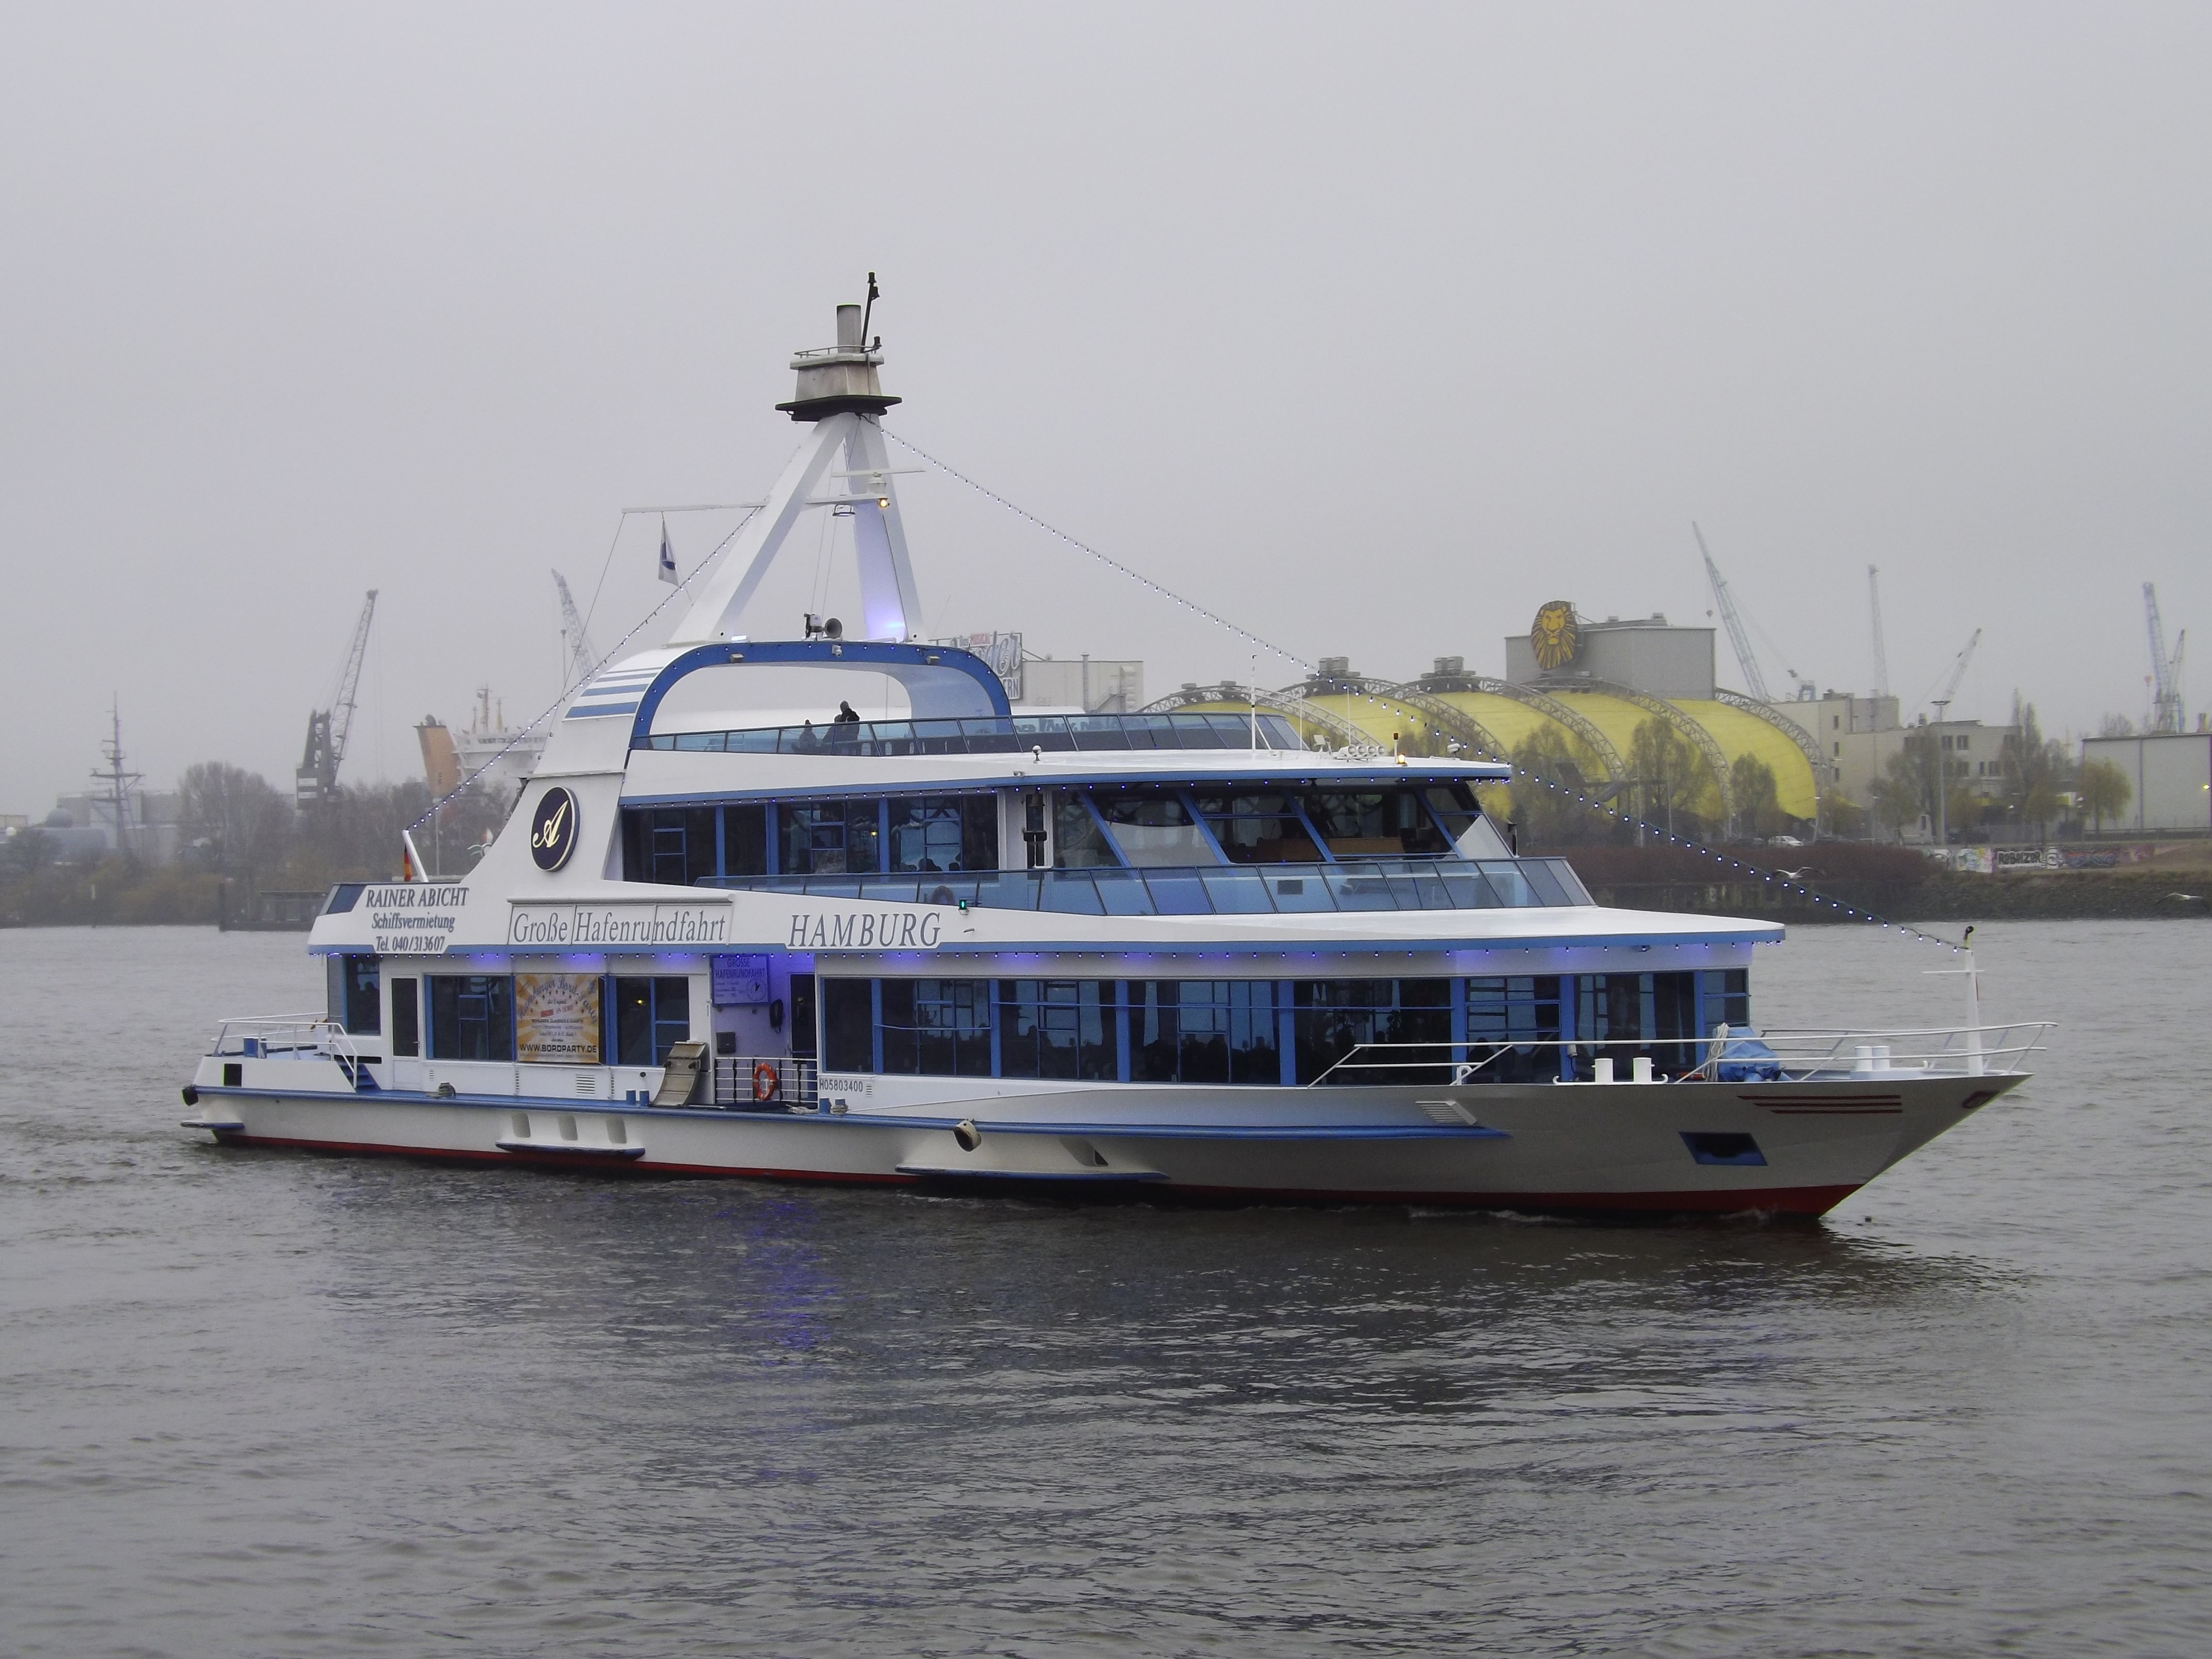
sea, boat, ship, vehicle, yacht, ferry, boating, watercraft, elbe, harbour cruise, motor ship, passenger ship, luxury yacht